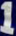
Number: 1